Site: brandenburg
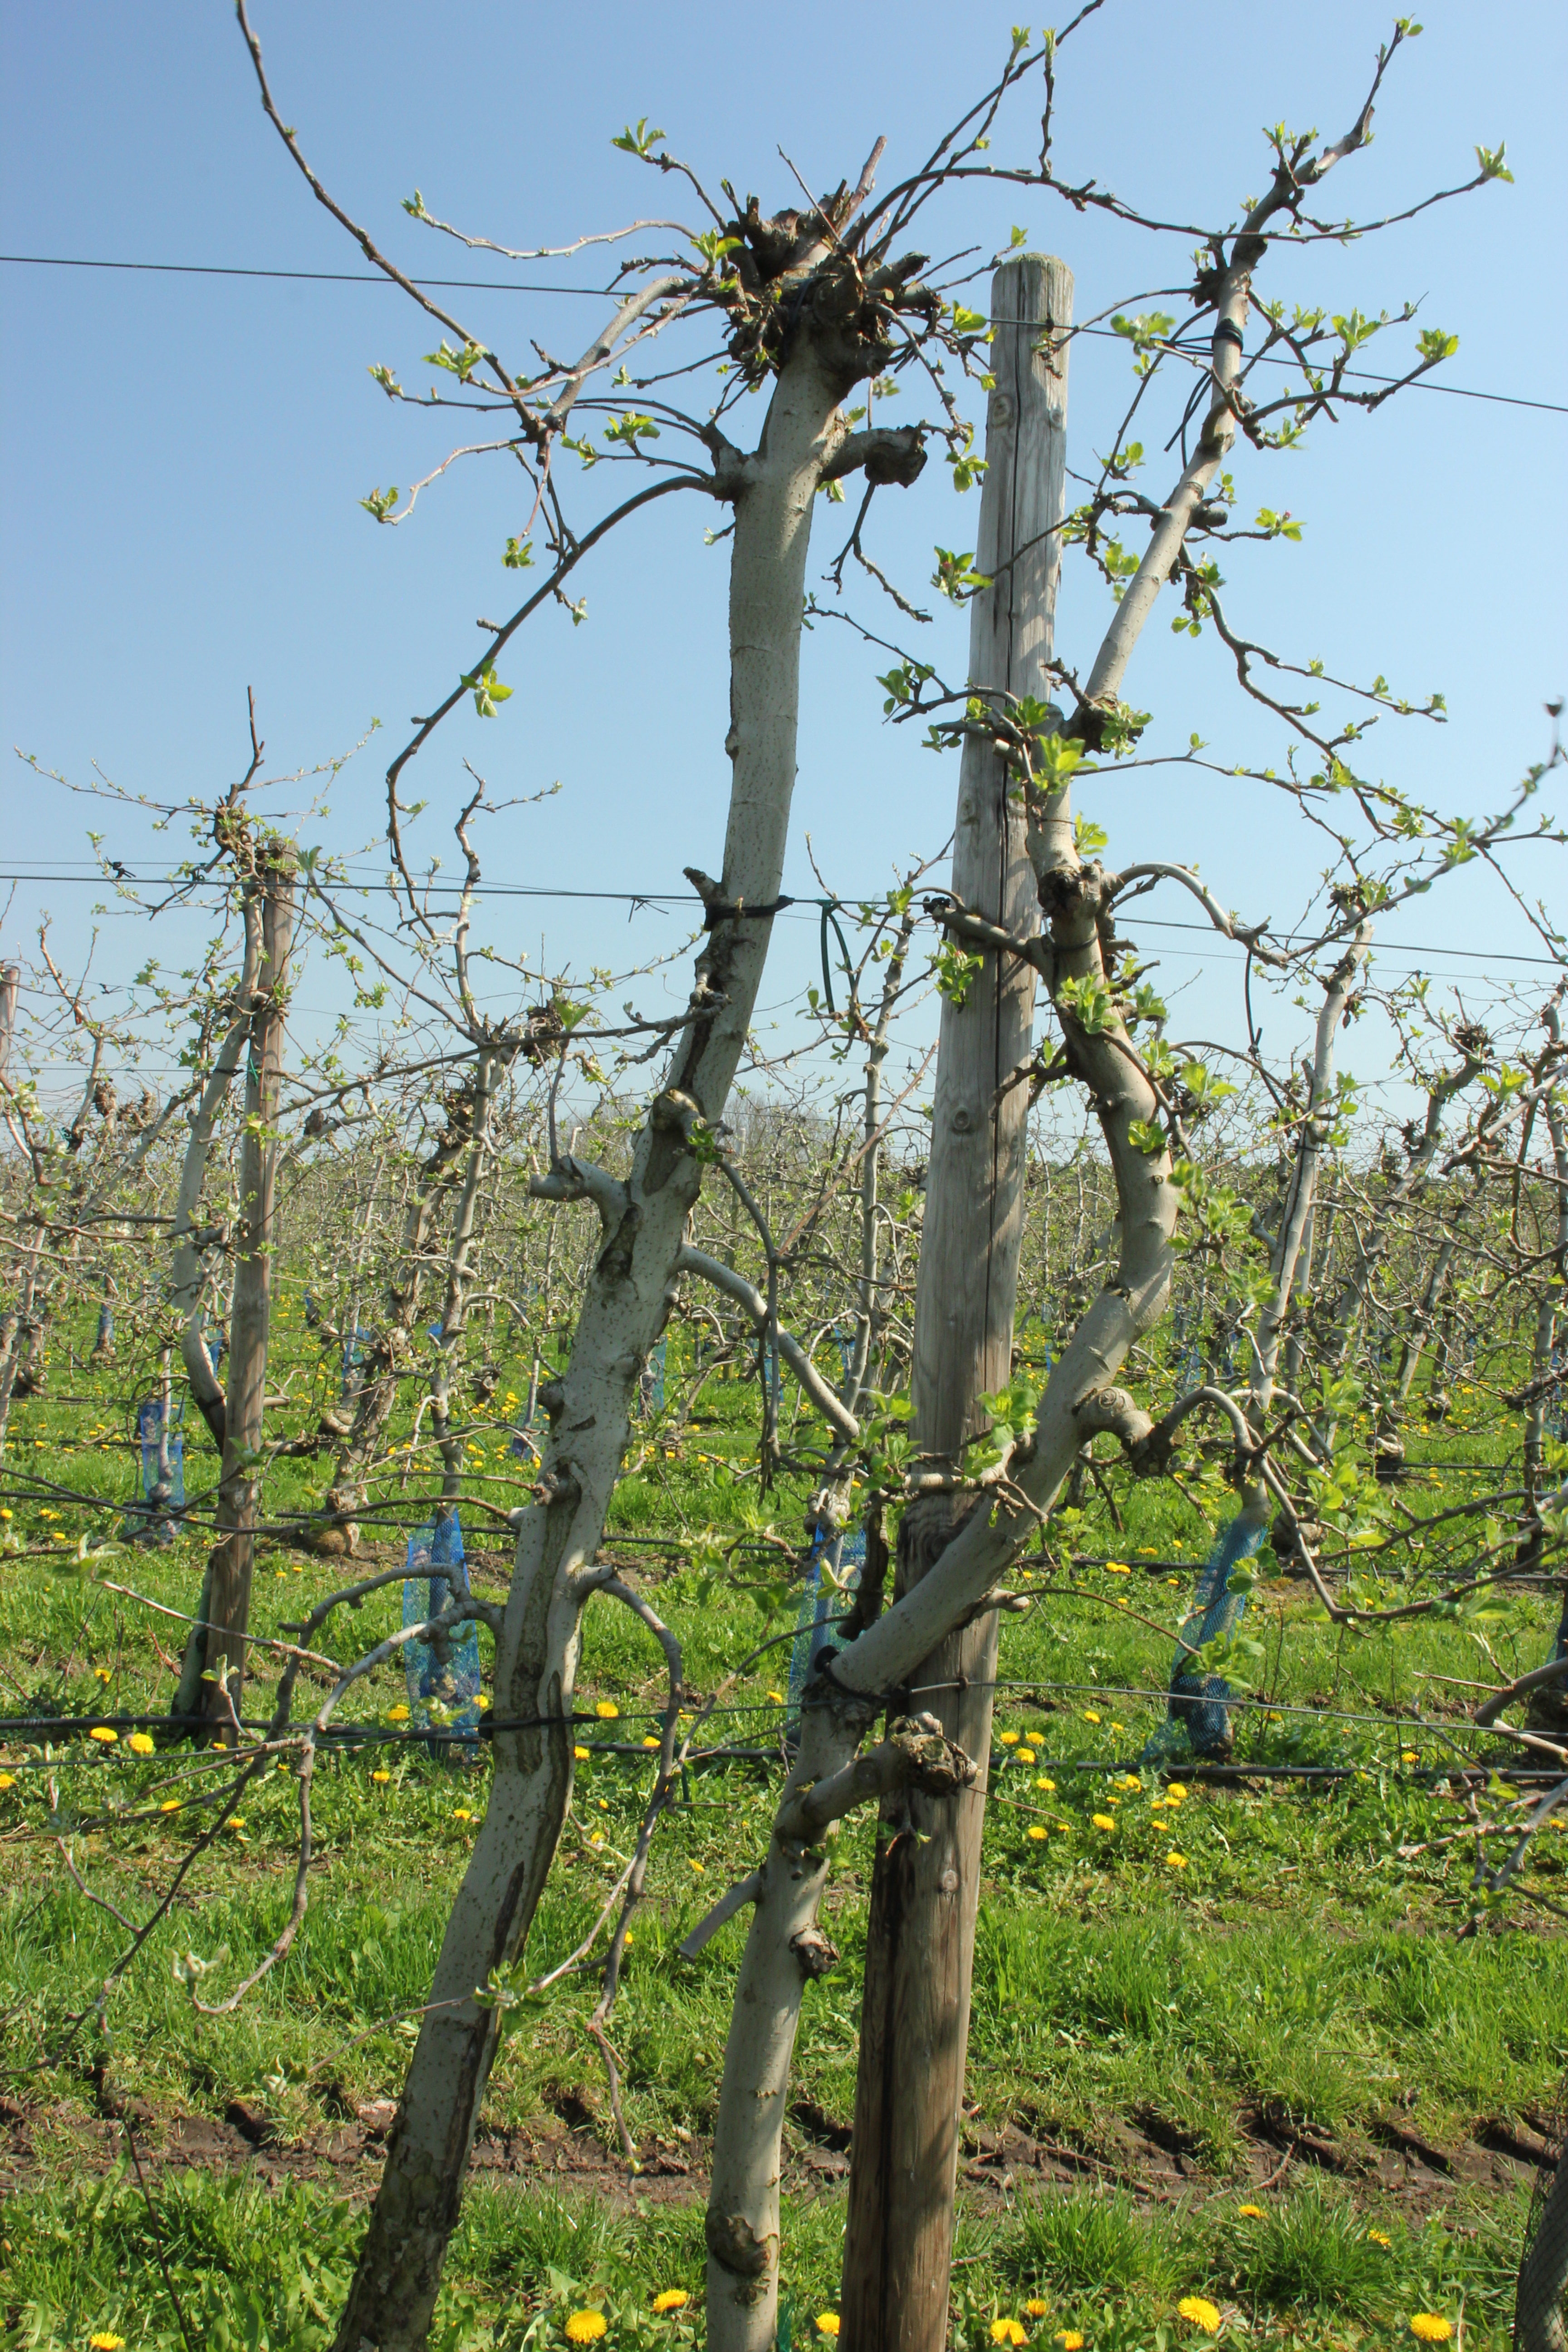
Growth stage (BBCH 56): Inflorescence emergence